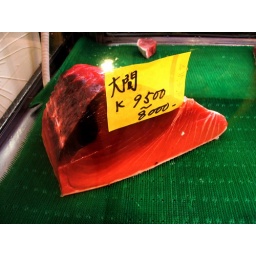
This cut of tuna at the Tsukiji fish market in Tokyo is worth C$80-95.